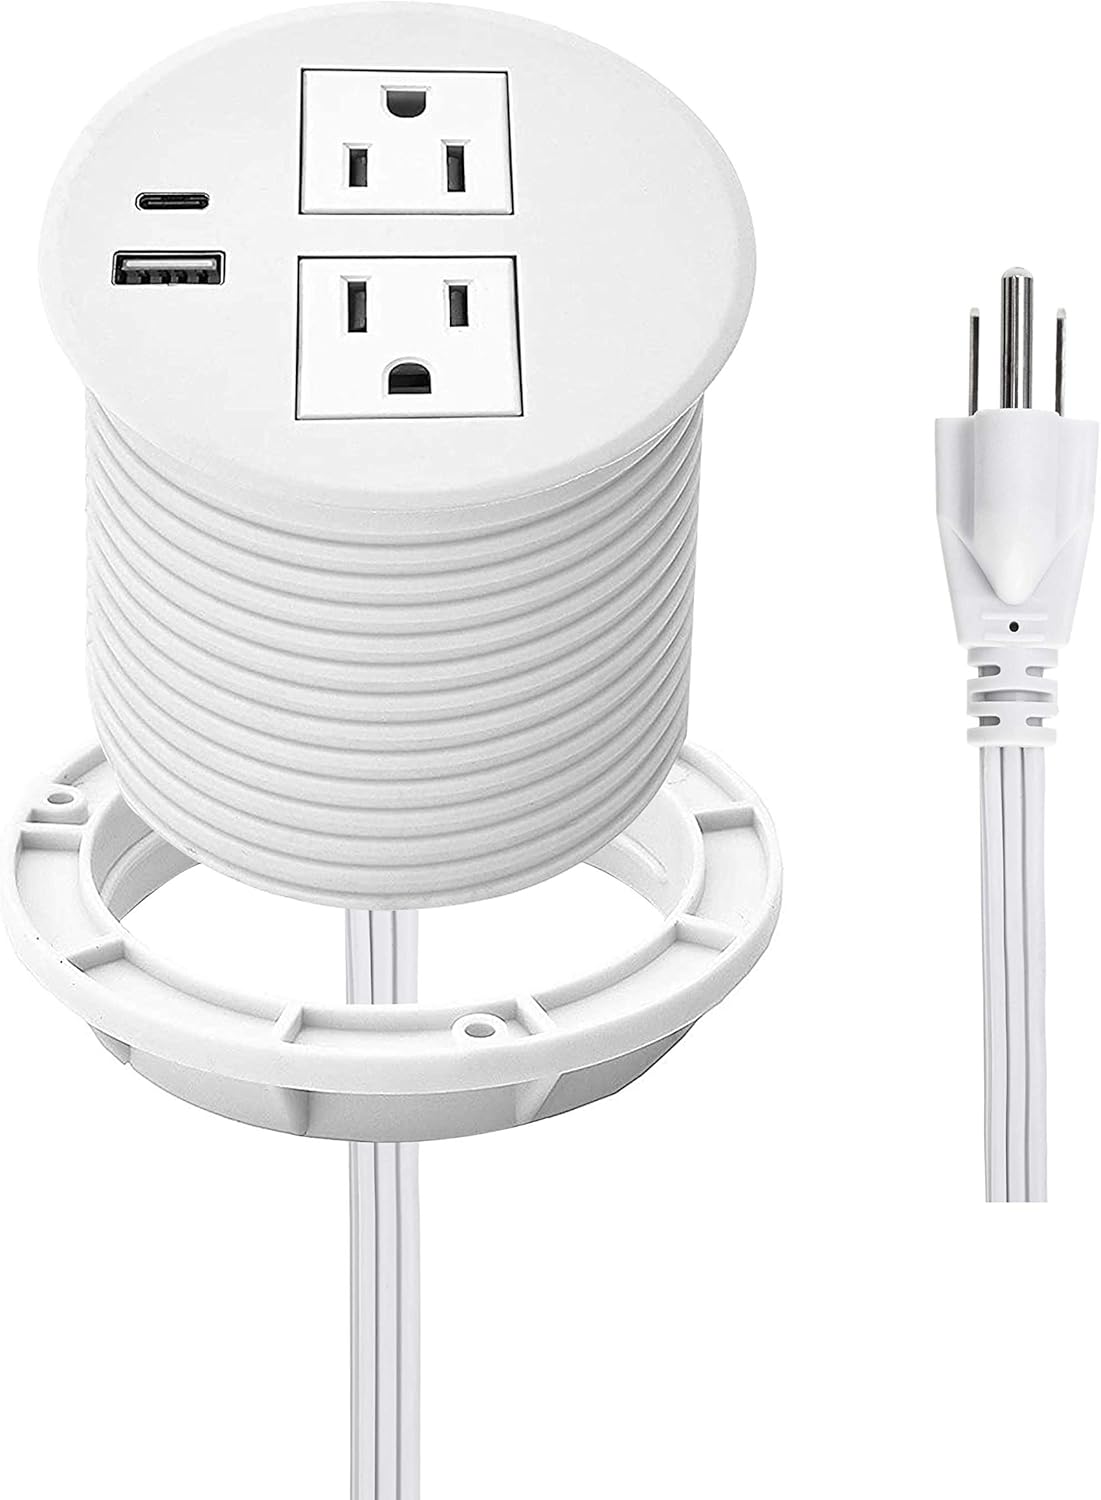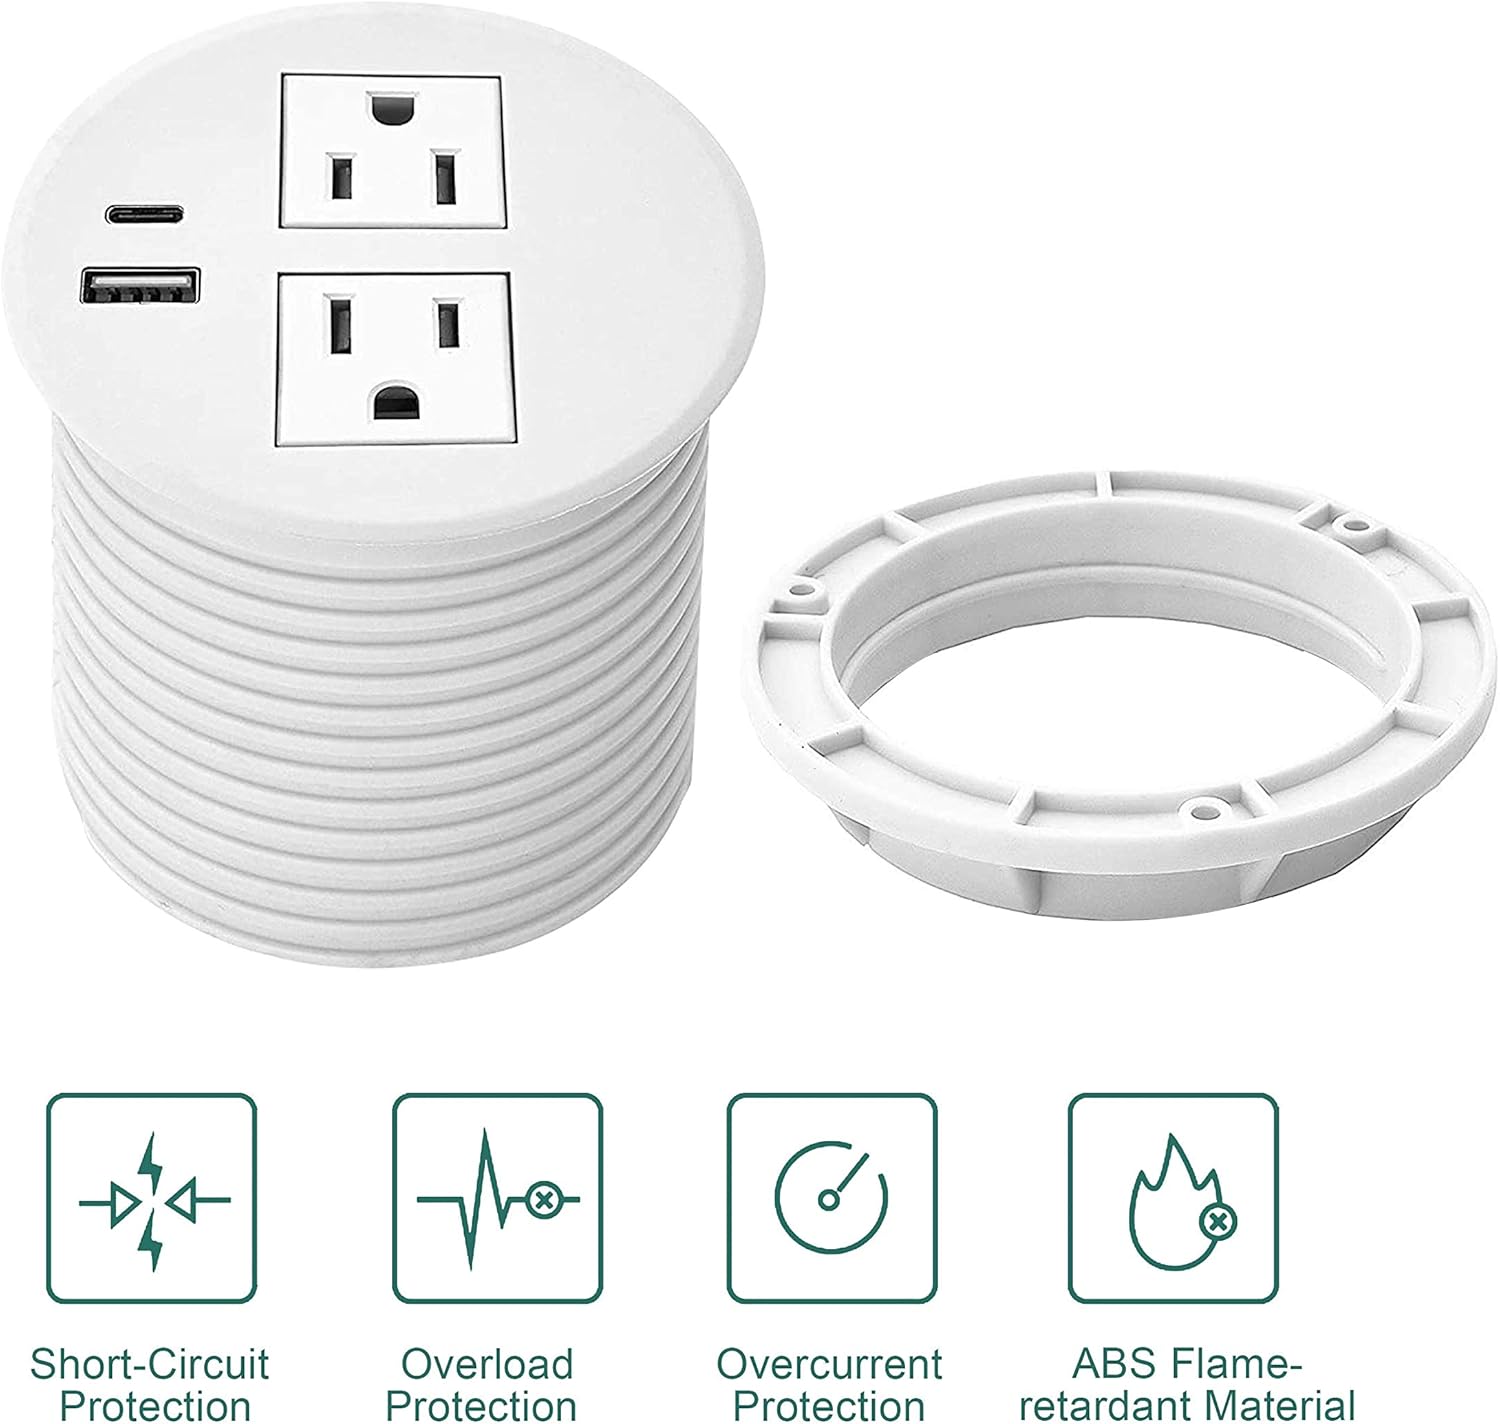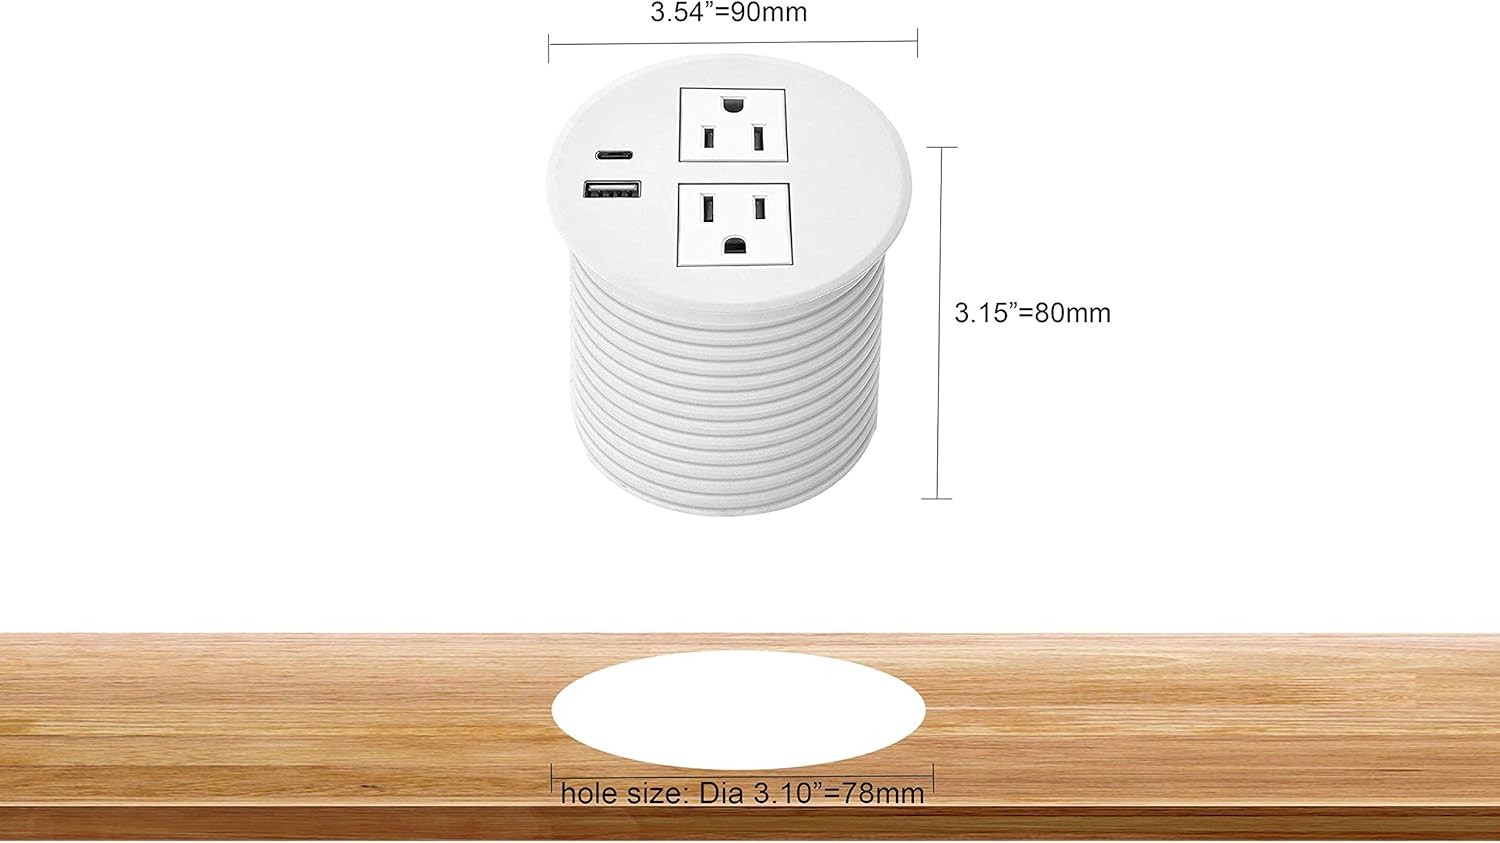
Desktop Power Grommet, Power Strip with USB C, Recessed Outlet with 6.56 FTExtension Cord Desk Grommet with 2 AC Outlets & 1 USB C Port & 1 USB A Port for Office Desk, Nightstand, Sofa Table (White)
Category: All Electronics
Power Strip with USB C, 2 Outlets 2 USB Ports ( 1 USB A & 1 USB C) Desktop Charging Station with 6.5ft for Computer,Table, Kitchen, Office,Home,Hotel and More  Power Strip Output: 12A 125V 1500W max, USB ports:5V/2.1A in total.
Features: Power Strip with USB : desk grommet with 2 AC Outlets& 1 USB C Port & 1 USB A Port connect with 6.5 ft power cord. Using this power outlet with USB can charge 4 appliances at the same time. | Power Strip Output: 12A 125V 1500W max, USB ports:5V/2.1A in total. | Easy to install: just use drilling tools to cut a round hole ( hole size dia 3.10’’=79mm) on the countertop, and then put power socket into the hole, tighten the round ring and complete the installation. | Safe to Use: desk outlet made of ABS Fire-resistant shell, very sate to use, ETL certified and in compliance with national standards of safety. | Extension cord: 6.56FT extension cord outlets are perfect for stationary accessories like lamps, computers, or monitors which do not need to be accessed often allowing more room to plug in temporary devices like laptops, tablets, and mobile phones above the work surface where they are more easily accessible.